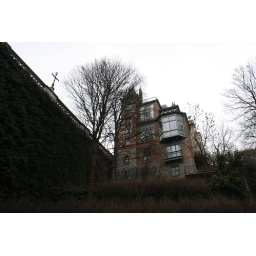
A house perched by the bridge over Rue Gray in Ixelles